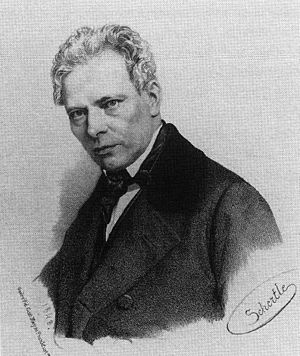
Carl Theodor Welcker
Carl Theodor Welcker 1848.
Carl Theodor Georg Philipp Welcker var en tysk retslærd og politiker, bror til Friedrich Gottlieb Welcker.